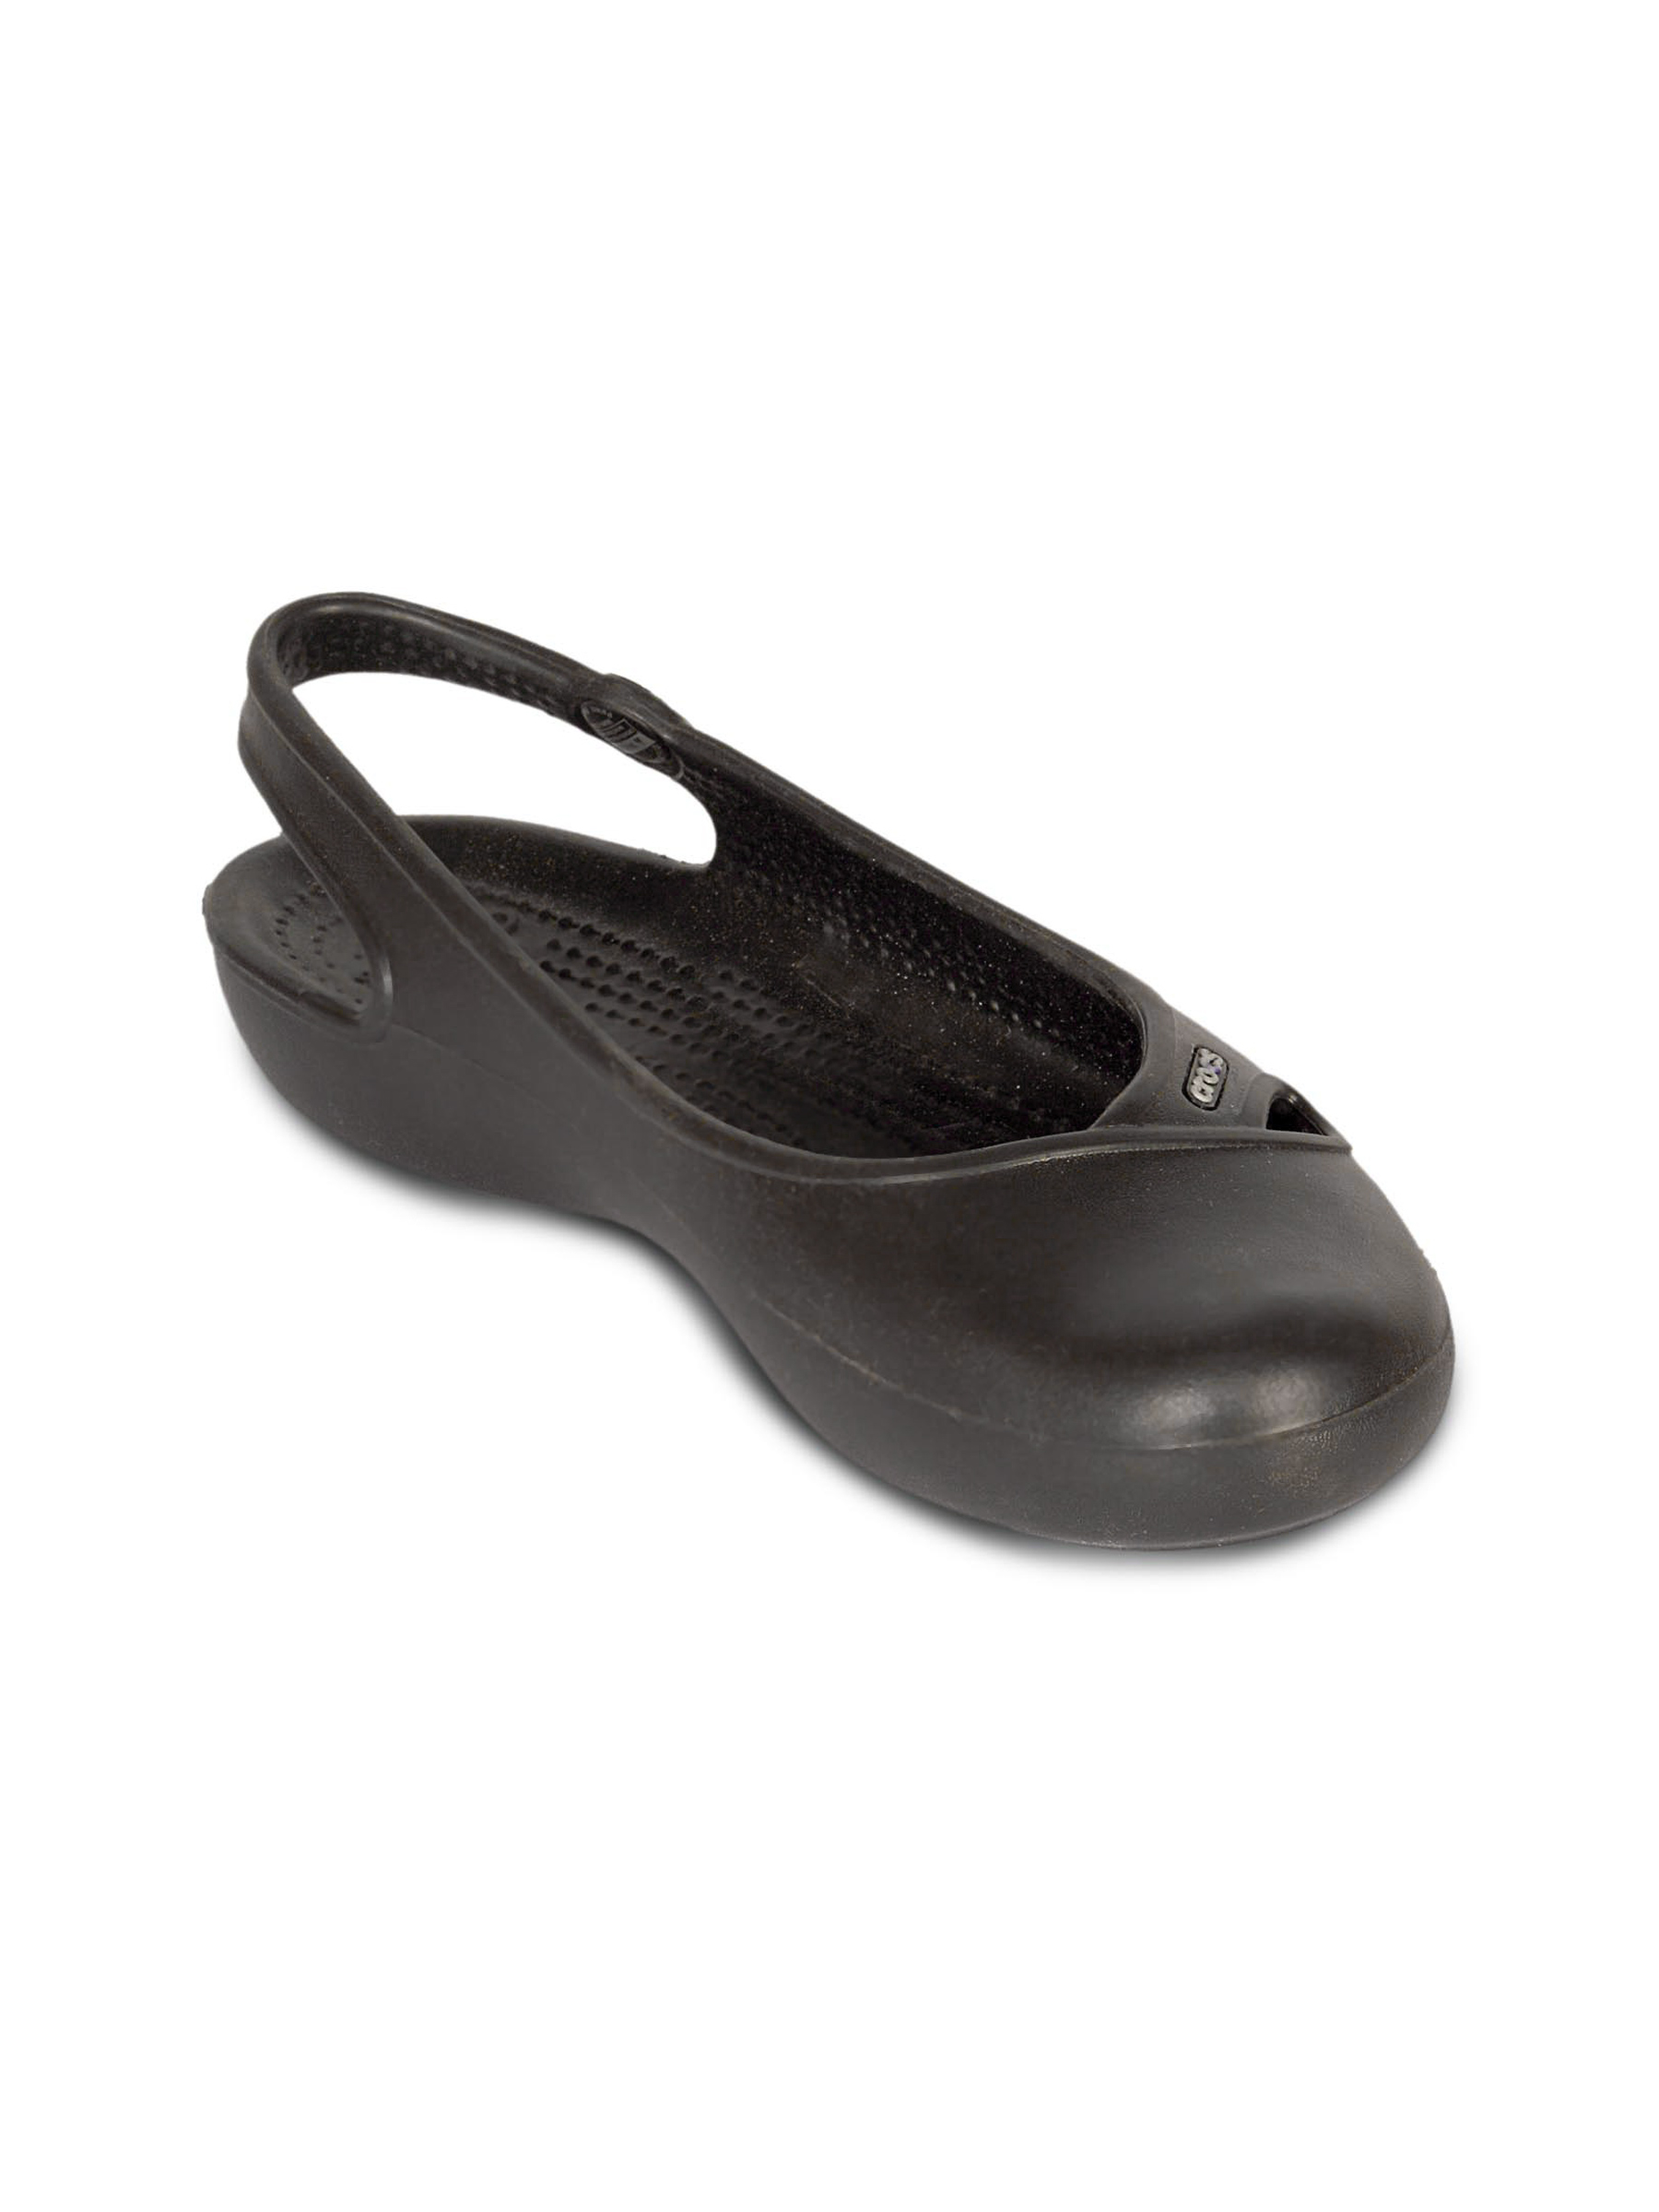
Crocs Women Olivia Black Sandal
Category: Footwear / Shoes / Flats
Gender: Women
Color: Black
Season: Summer 2011
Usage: Casual